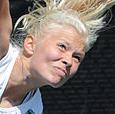
Age: 20